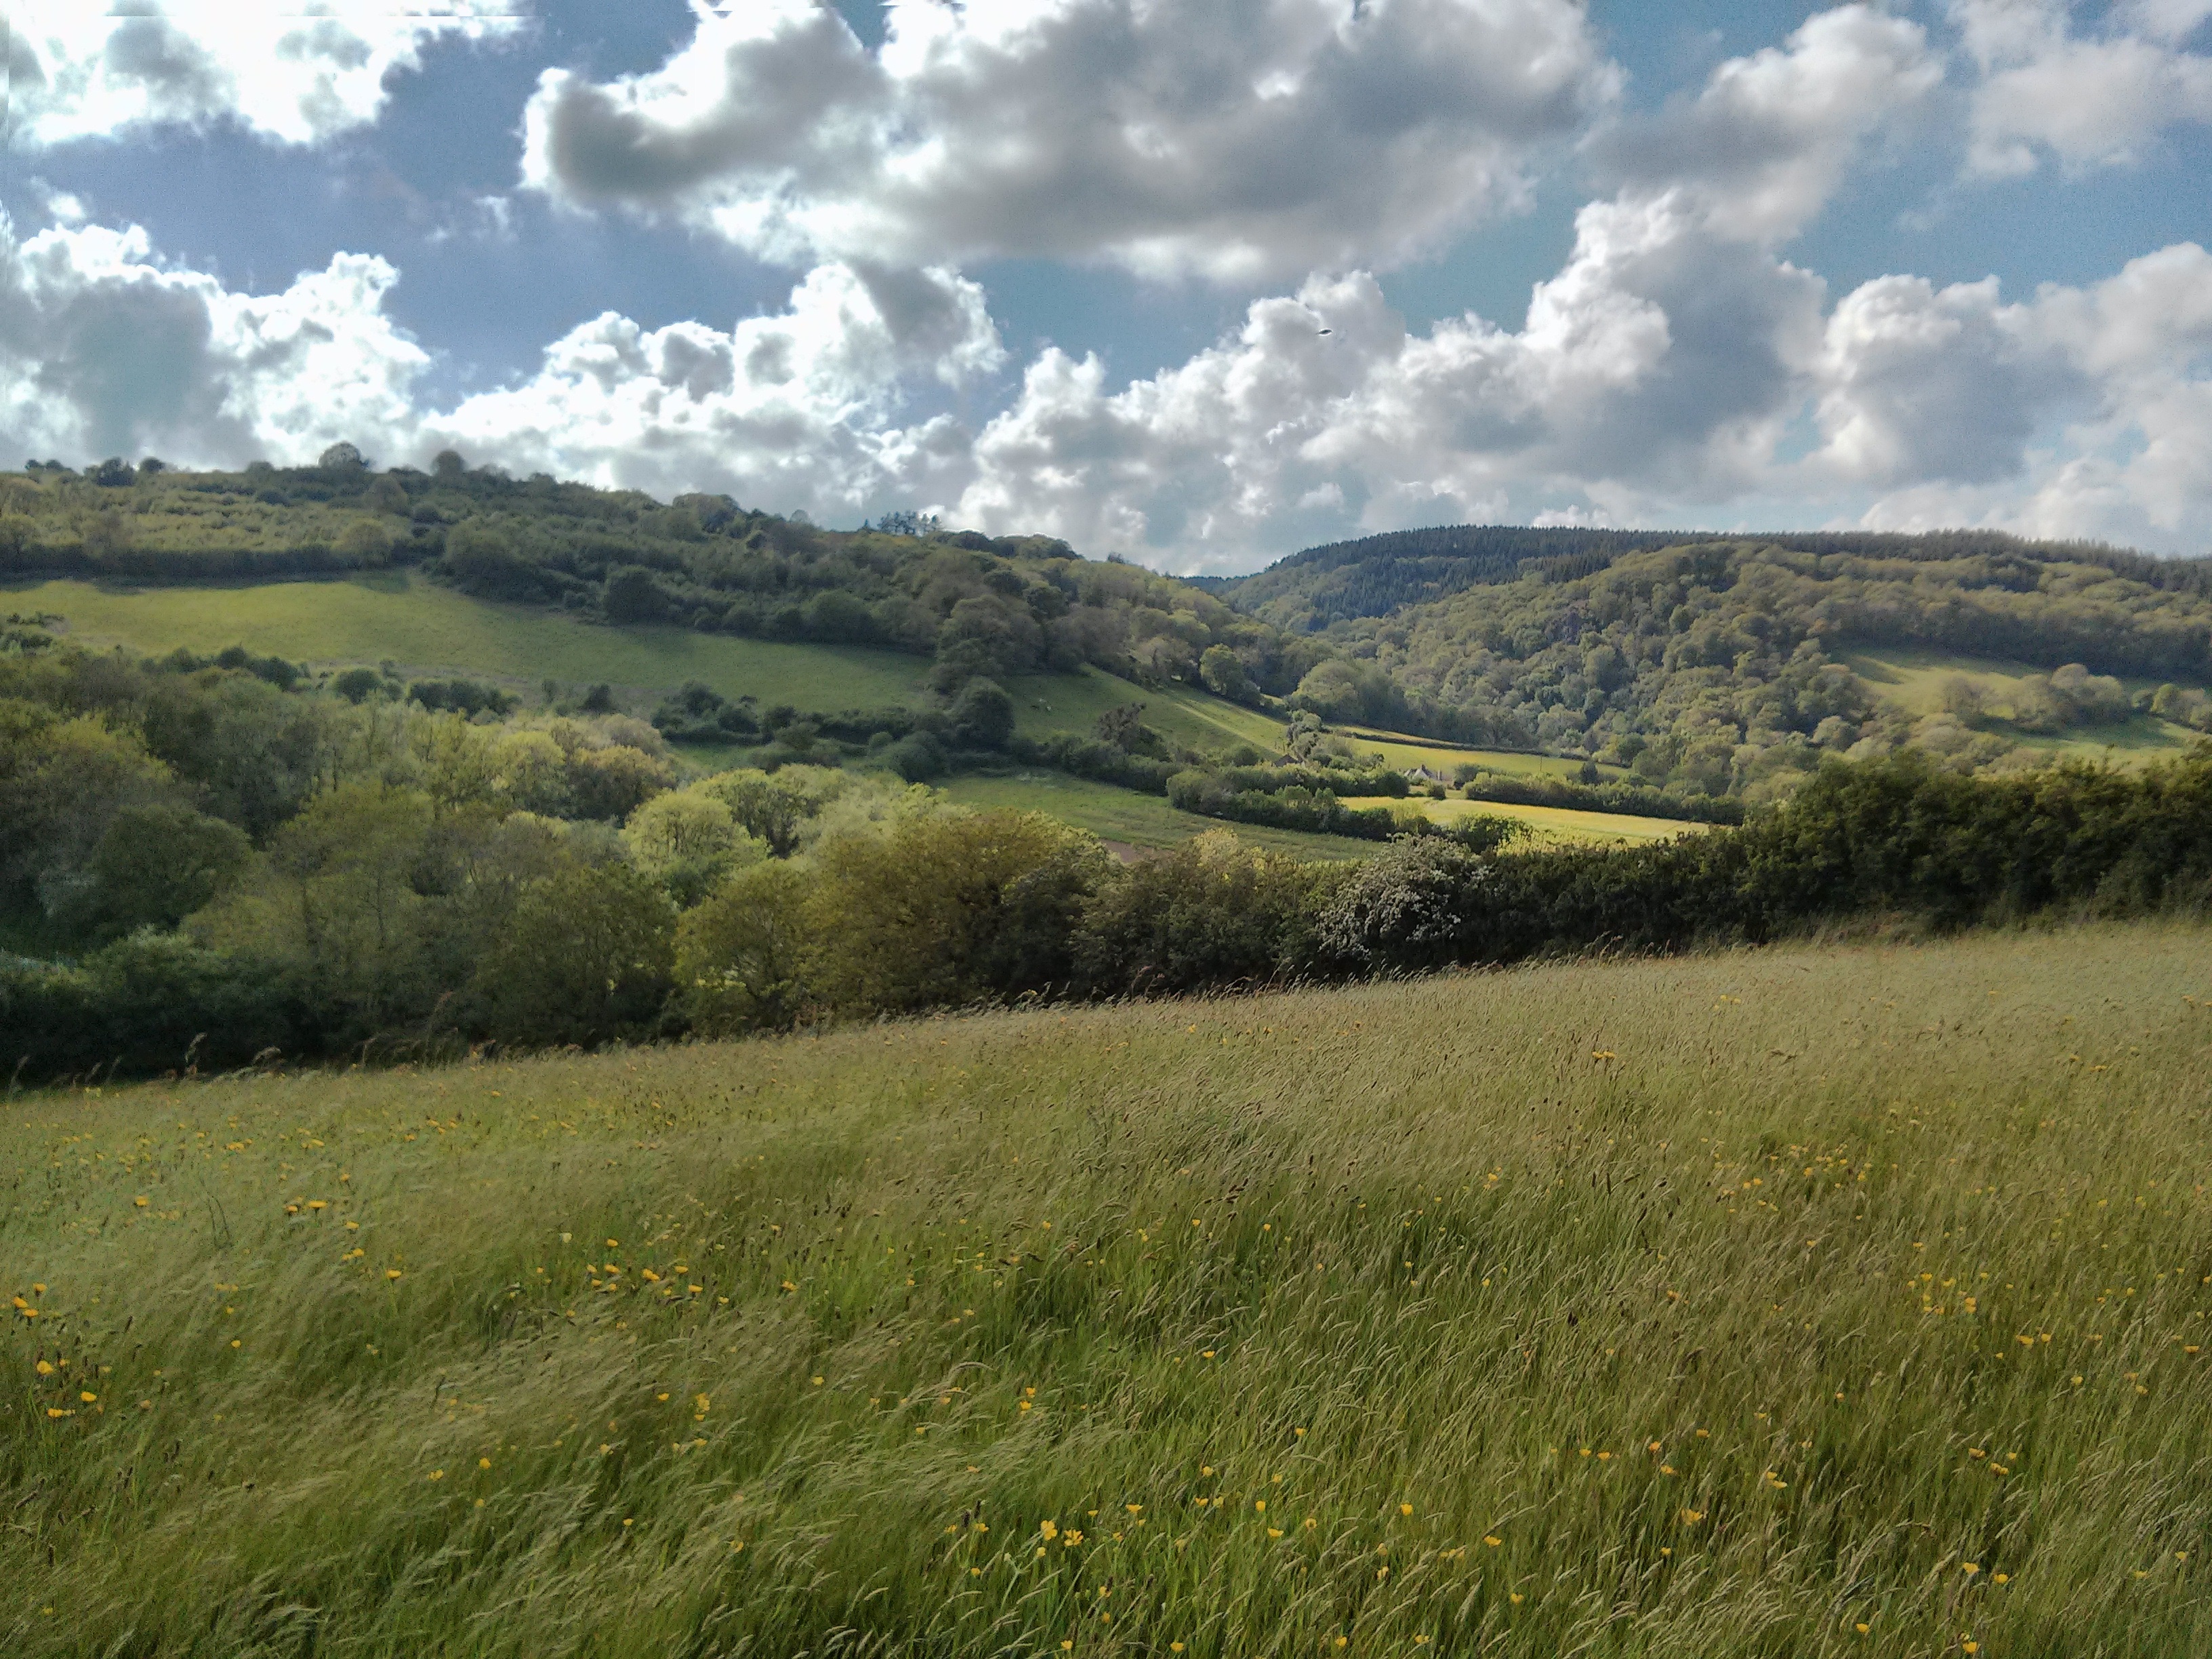
landscape, grass, outdoor, horizon, wilderness, mountain, sky, field, meadow, prairie, hill, view, valley, mountain range, summer, rural, green, scenic, pasture, natural, scenery, highland, season, ridge, plain, clouds, grassland, landscapes, plateau, beautiful, scene, fell, habitat, loch, ecosystem, tundra, sky clouds, steppe, rural area, summer landscape, natural environment, geographical feature, mountainous landforms